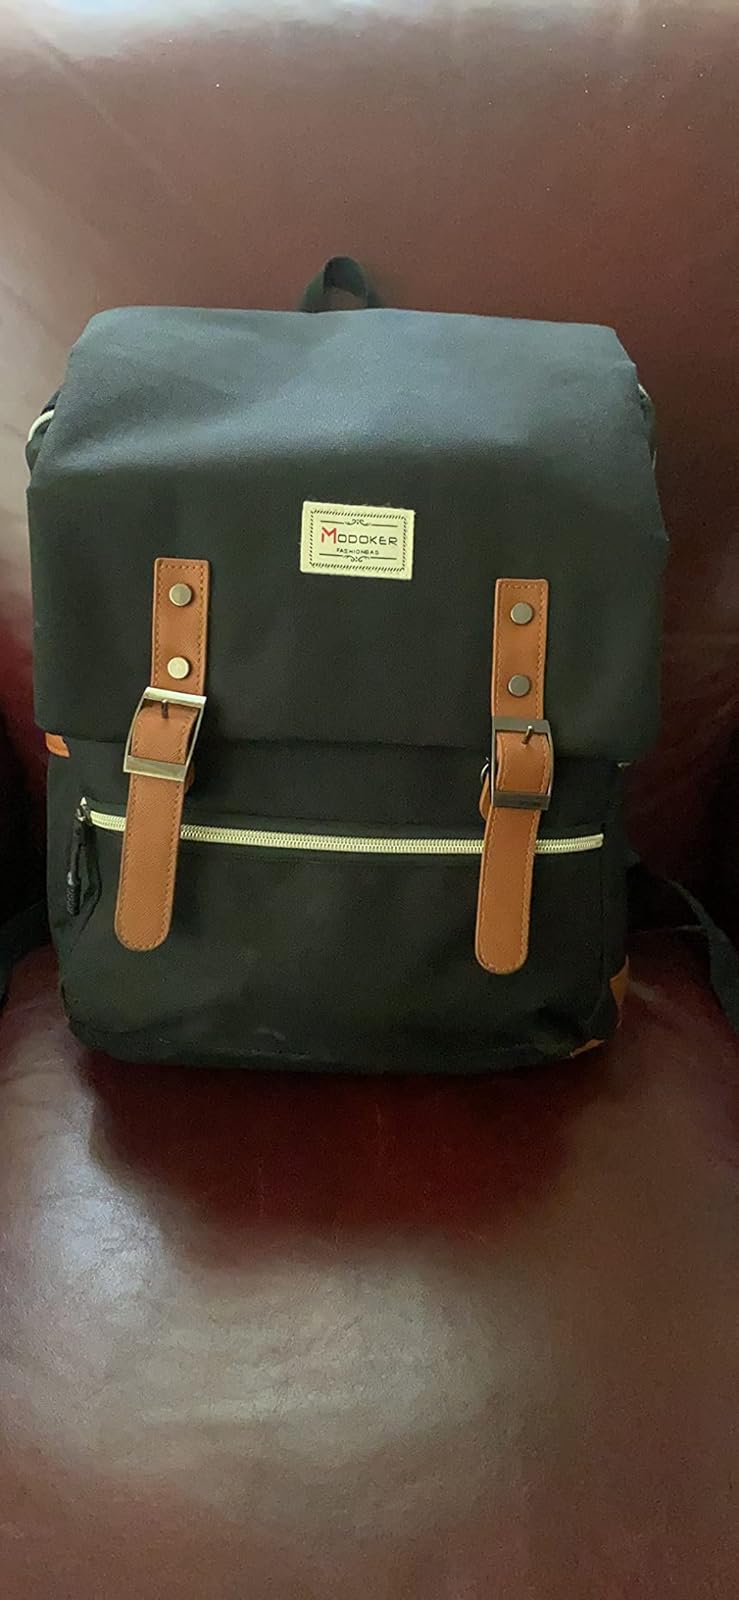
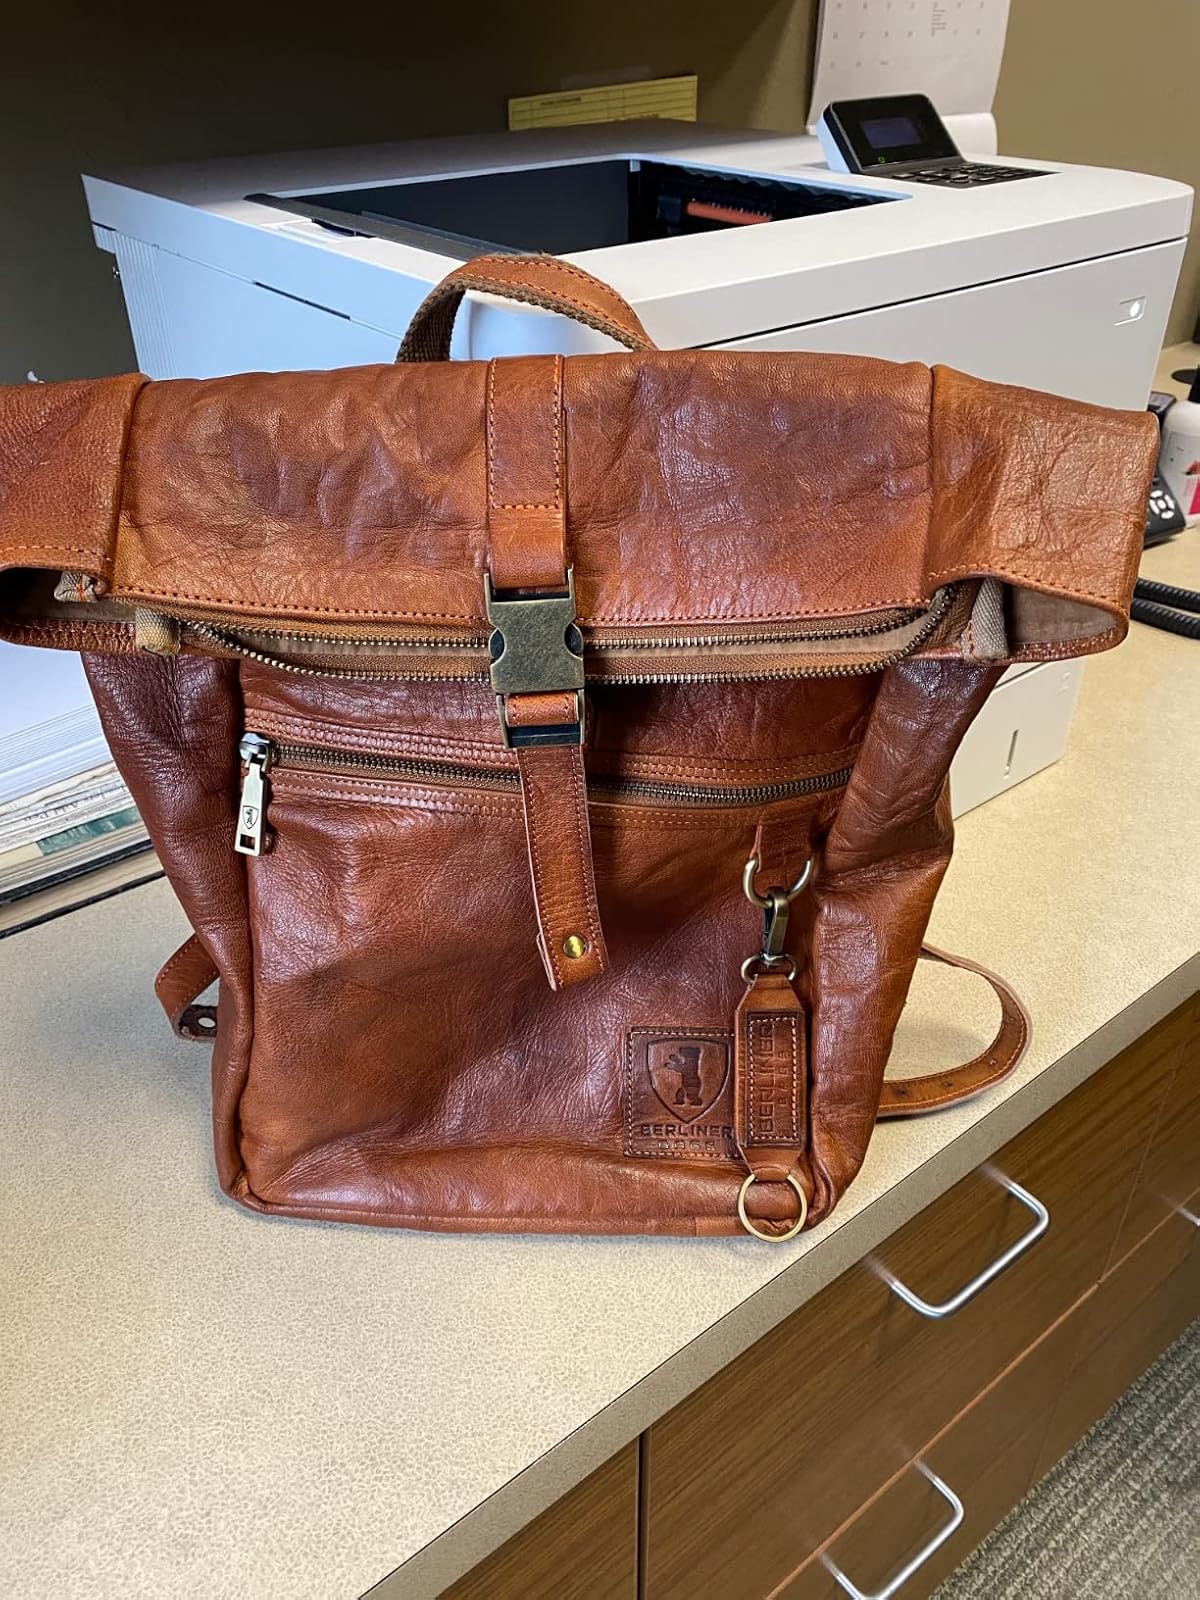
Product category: bag
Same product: no